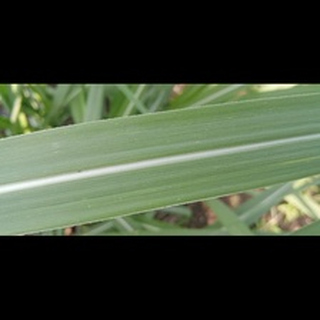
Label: healthy_sugarcane